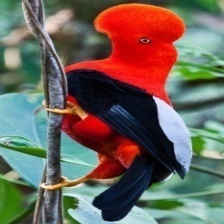
Species: COCK OF THE  ROCK
Scientific name: RUPICOLA